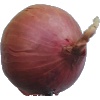
Label: Onion Red 1